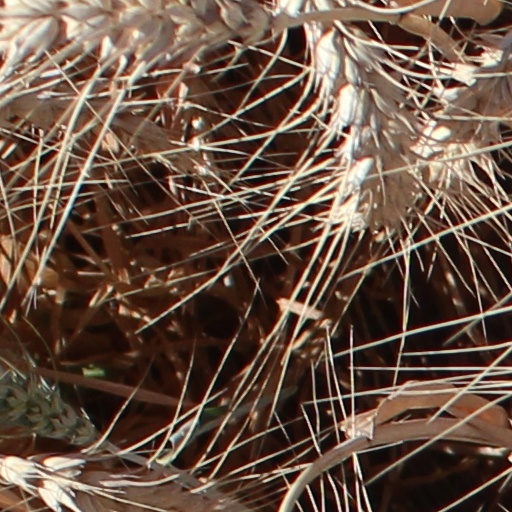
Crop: wheat